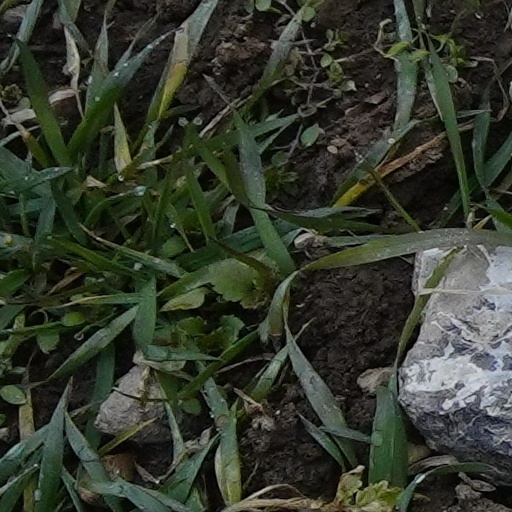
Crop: wheat